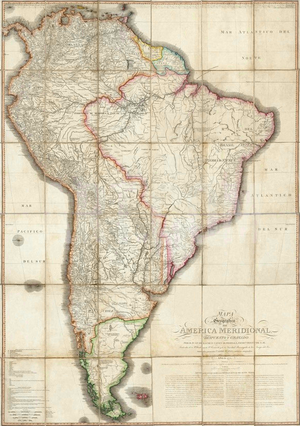
Carte de l'Amérique du sud (dite ""méridionale"") réalisée par le cartographe espagnol Juan de la Cruz Cano y Olmedilla en 1755Español: Mapa geografico de America Meridional por Juan de la Cruz Cano y Olmedilla en 1755"